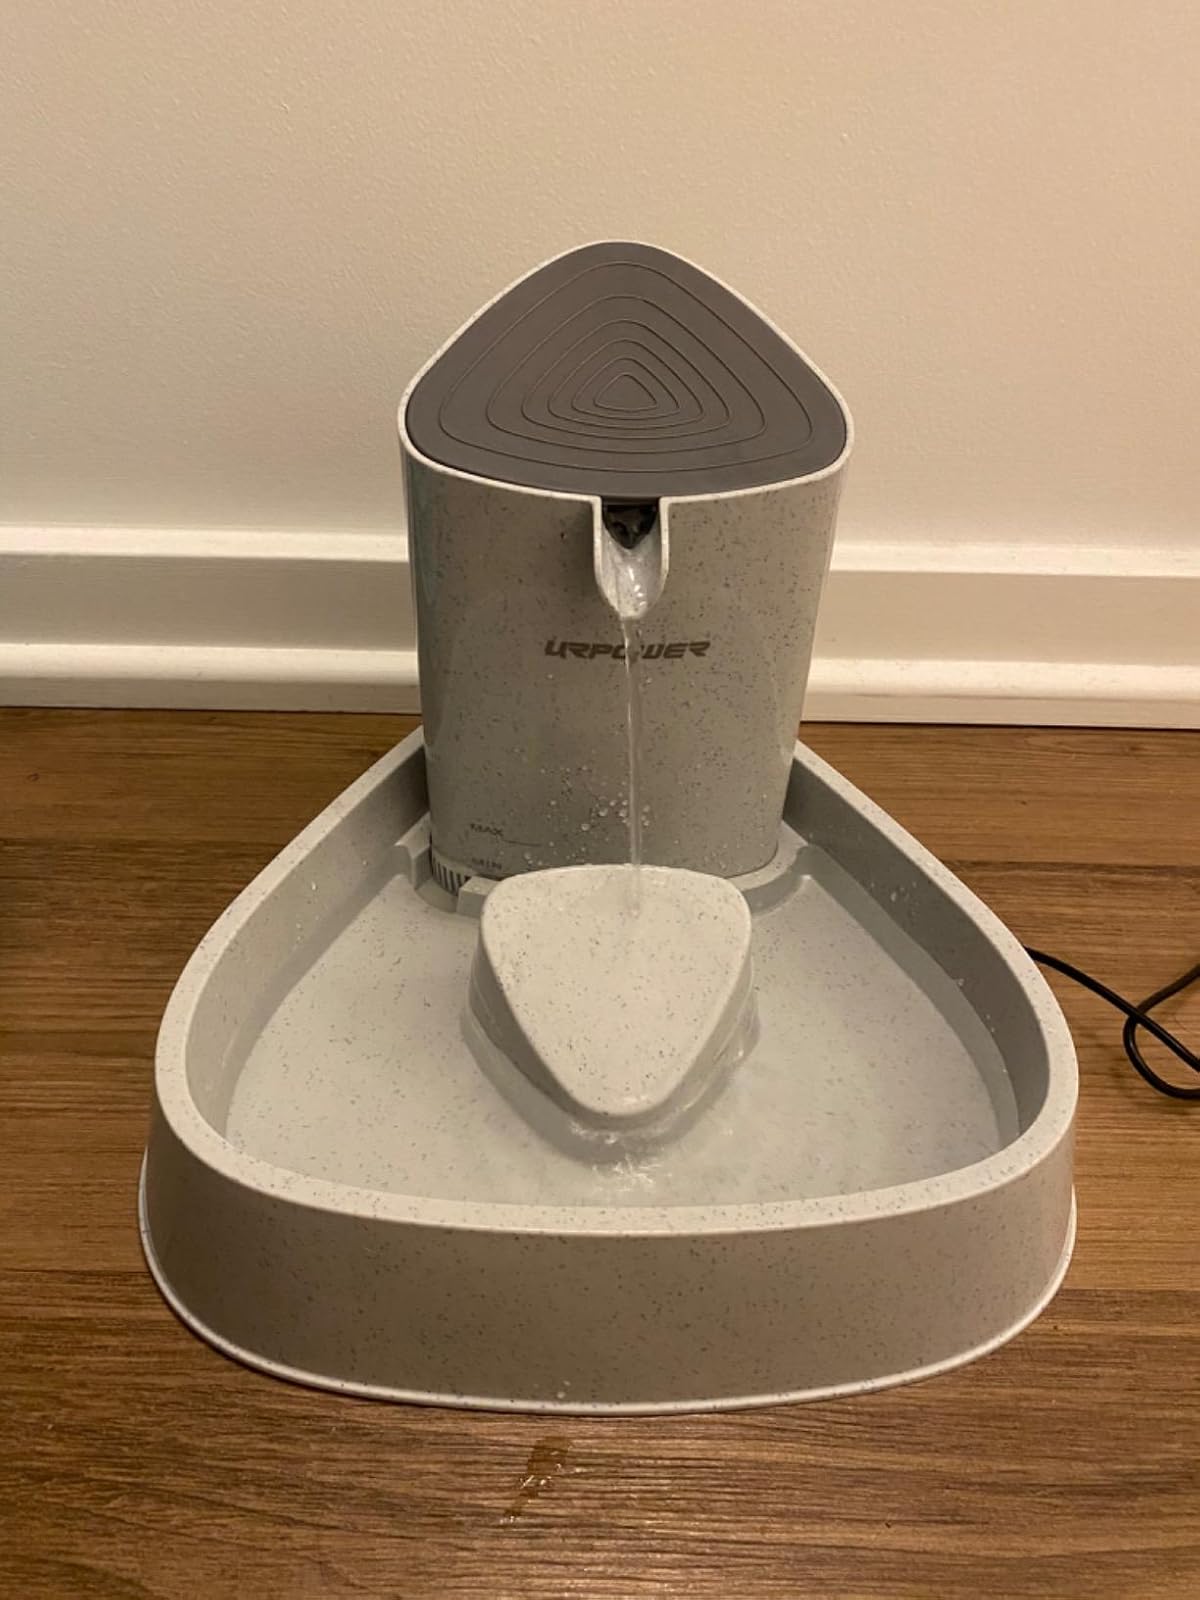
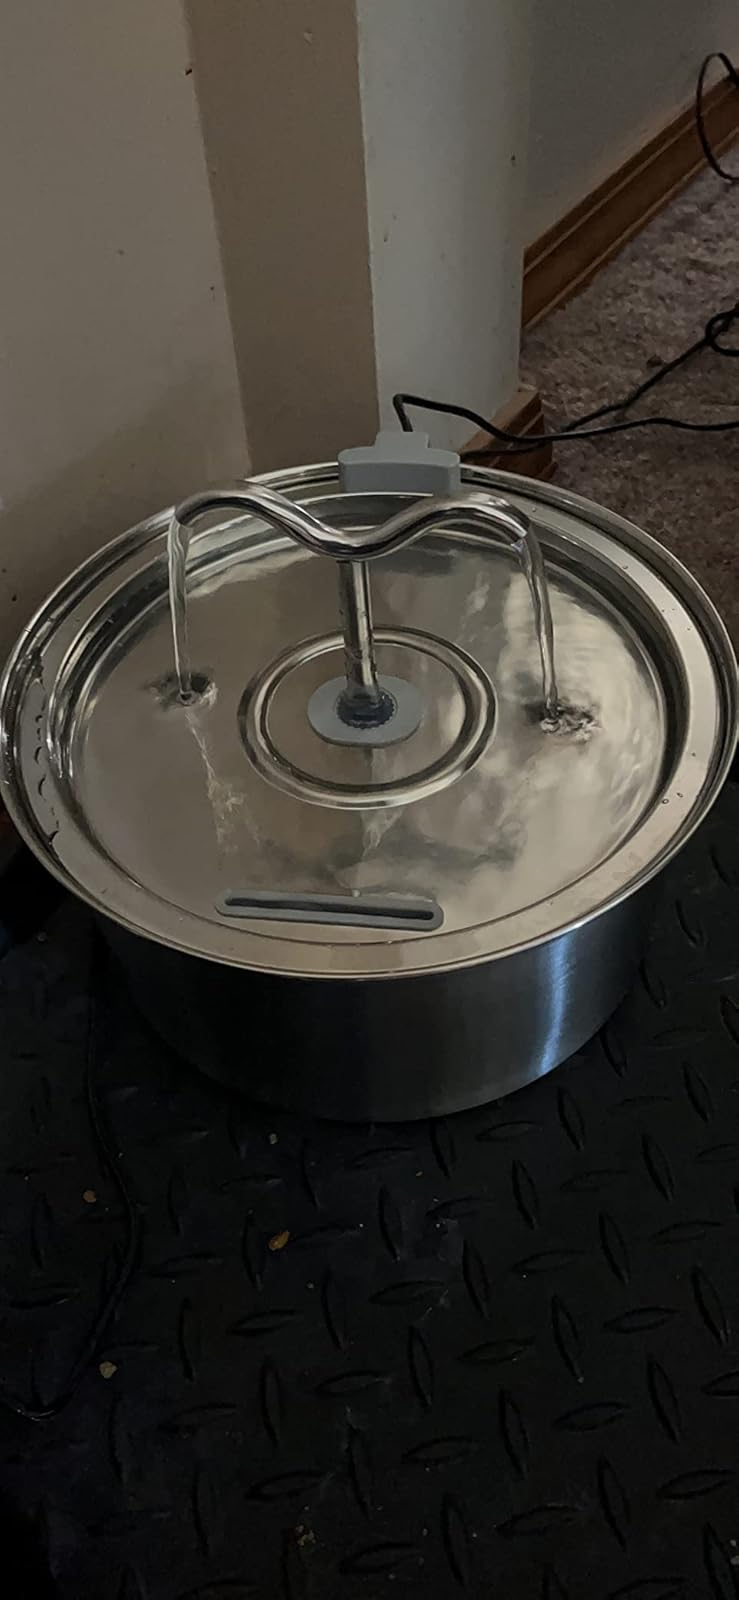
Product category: items_bowl
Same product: no